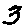
Label: 3